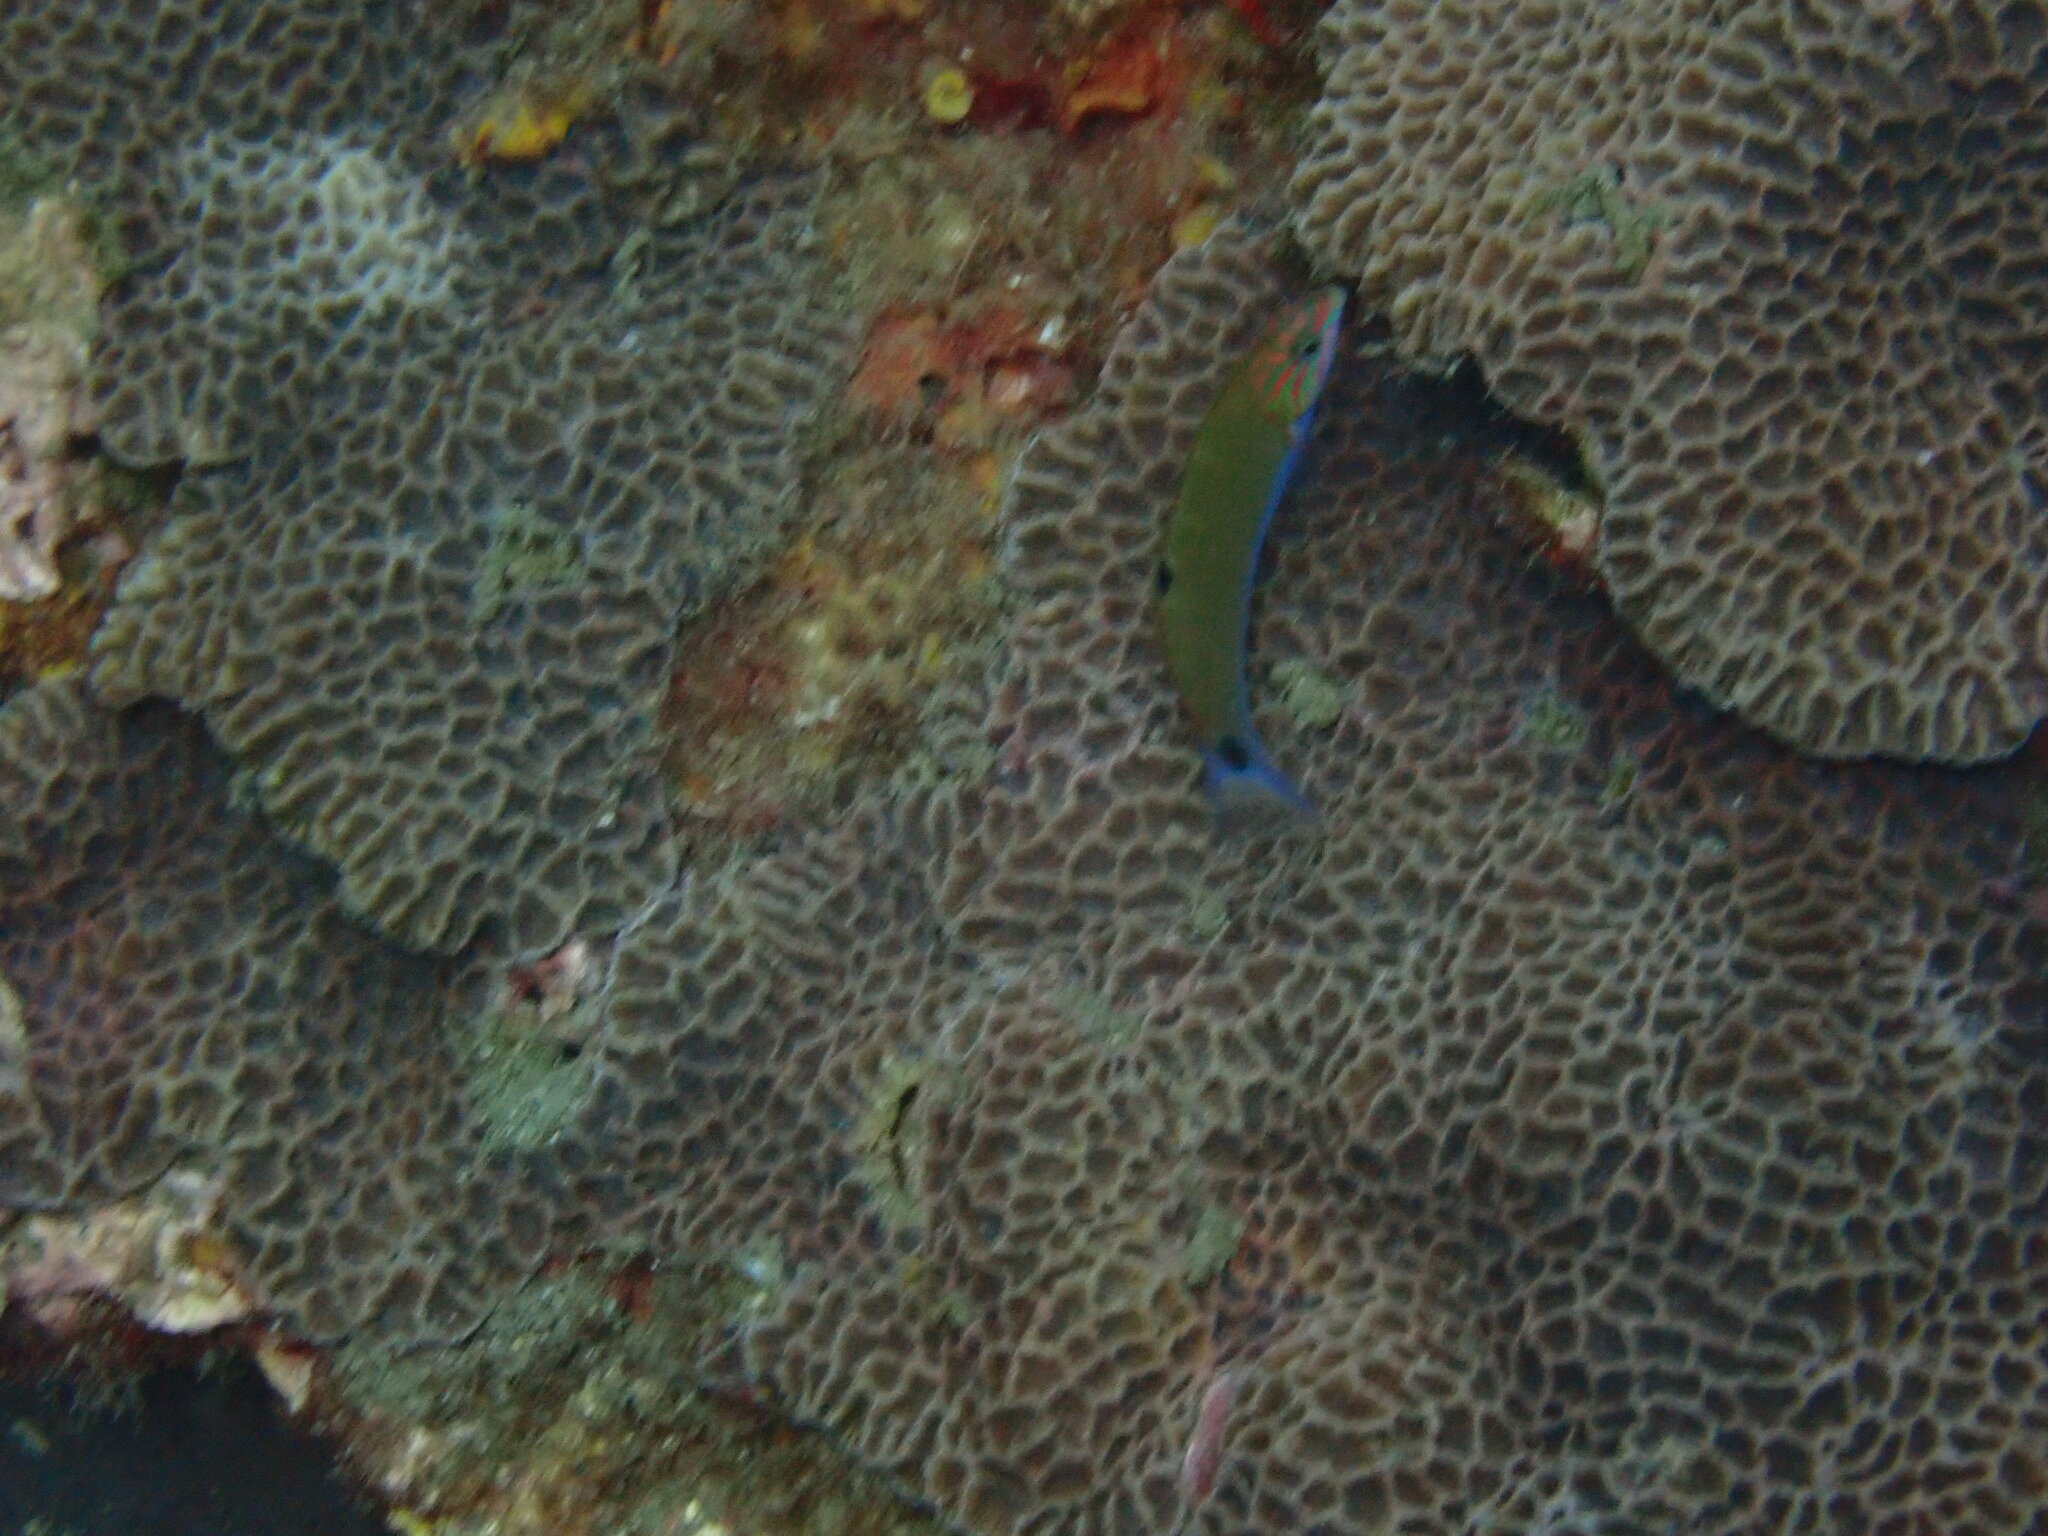
Thalassoma lunare (Moon Wrasse)